Invitatory

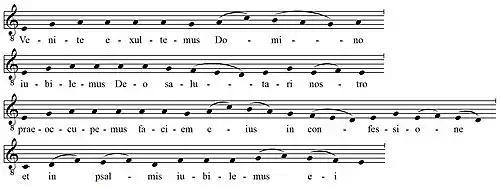
Invitatory of the 4th tone (transcribed from Worcester antiphonary, 13th century)

The invitatory (Latin: invitatorium; also invitatory psalm) is the psalm used to start certain daily prayer offices in Catholic and Anglican traditions. Most often it is Psalm 94(95), also known as the Venite. The term derives from Medieval Latin "invītātōrium", derived from "invītāre", "to invite."